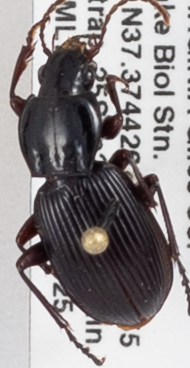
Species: Pterostichus tristis
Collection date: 2018-09-25
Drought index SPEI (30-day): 1.594
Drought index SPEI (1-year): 1.69
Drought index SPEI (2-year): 1.594